Leo Holzer

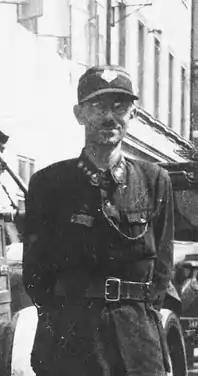
Leo Holzer, photographed at Terezín in September 1945

Leo Holzer (1902January 1989) was an Austrian-Czech firefighter and Holocaust survivor best known for leading the fire brigade inside Theresienstadt concentration camp, which he used as a cover for resistance activities. After the war, he remained in communist Czechoslovakia and became an advocate for Czech-German reconciliation.